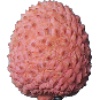
Label: lychee